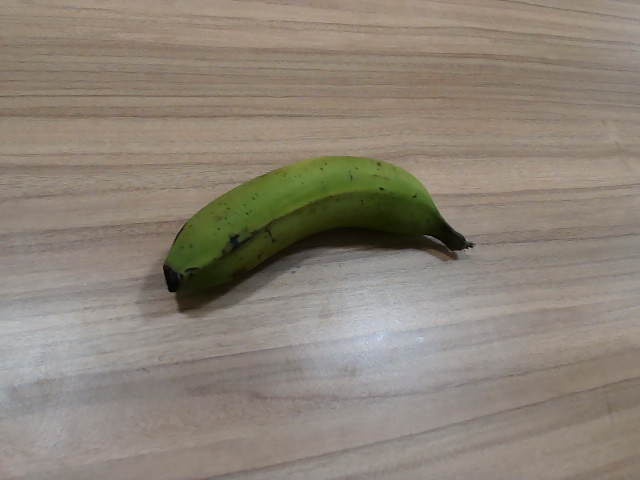
Label: Raw_Banana